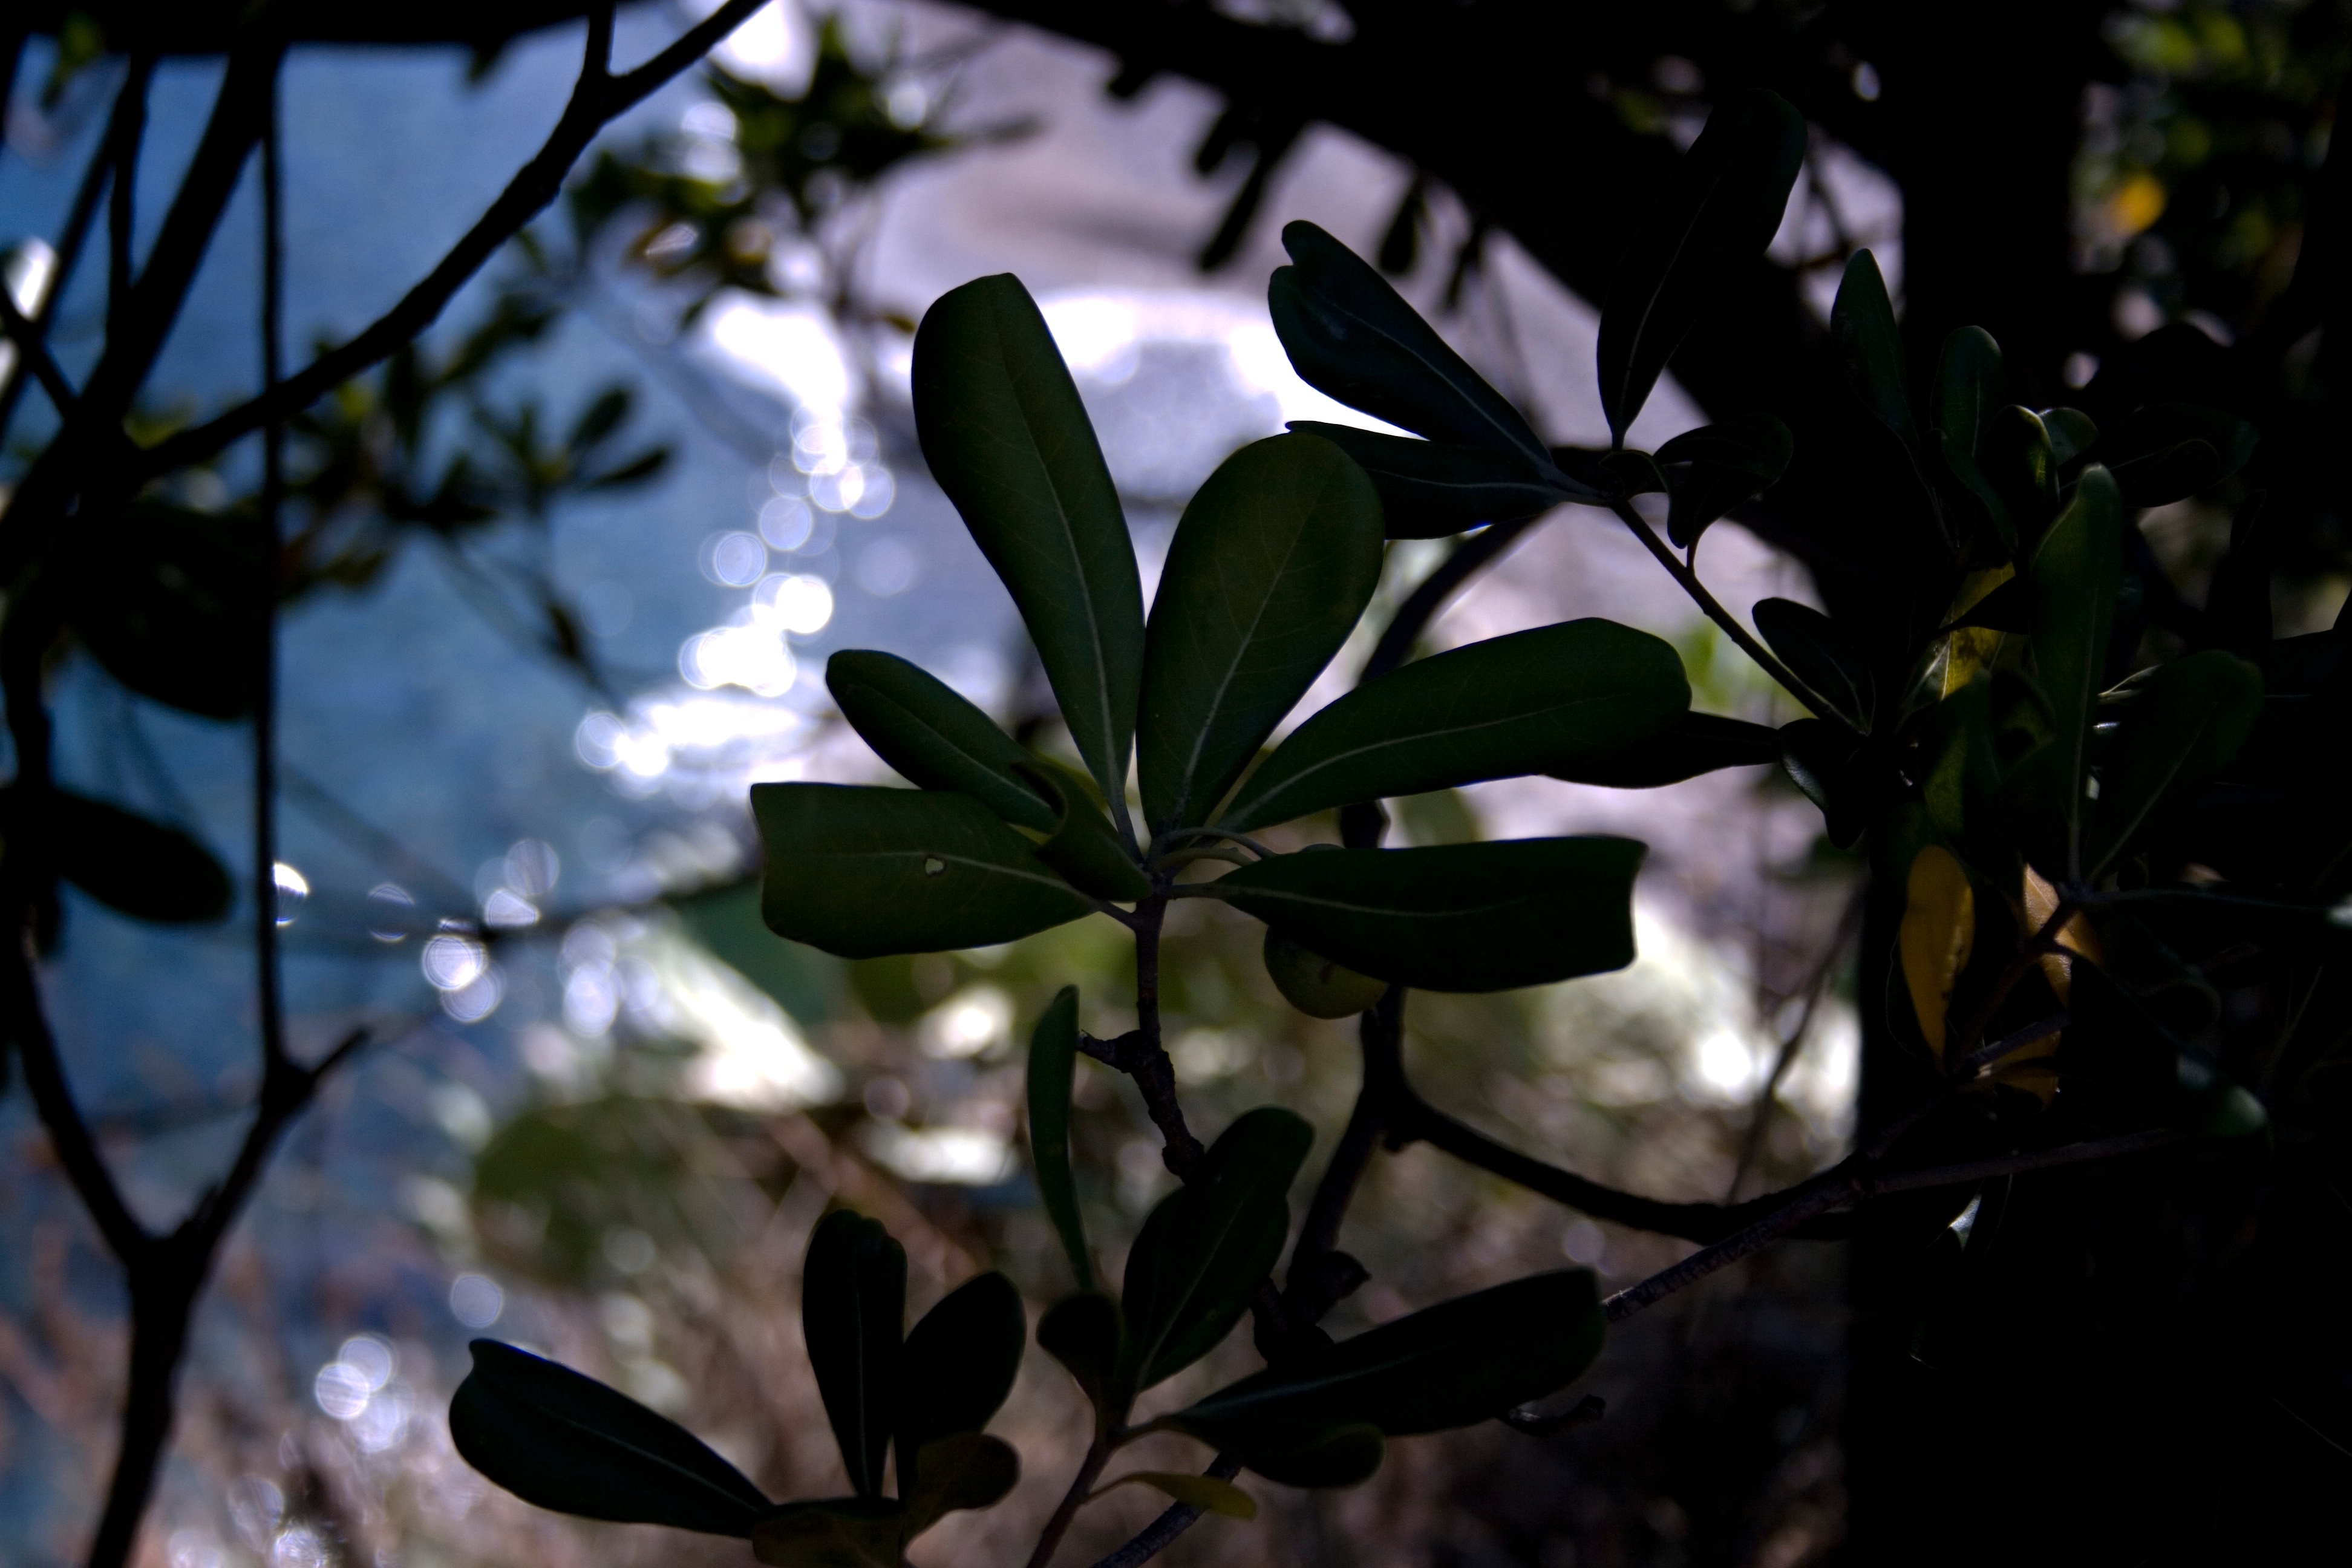
tree, nature, branch, blossom, plant, sunlight, leaf, flower, spring, green, botany, flora, shrub, flowering plant, woody plant, land plant